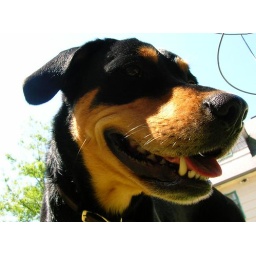
my dog playing in the back yard, looking at the tomato plant